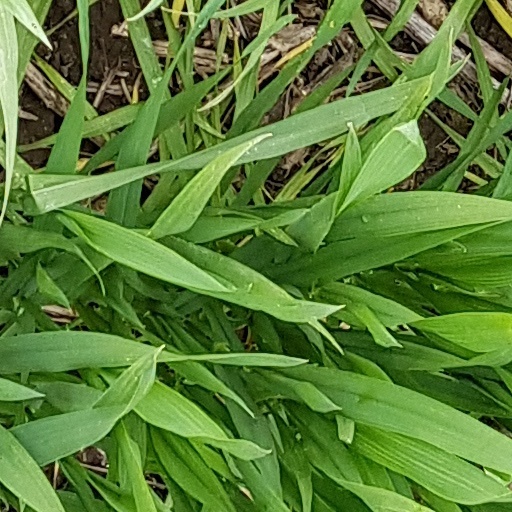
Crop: wheat